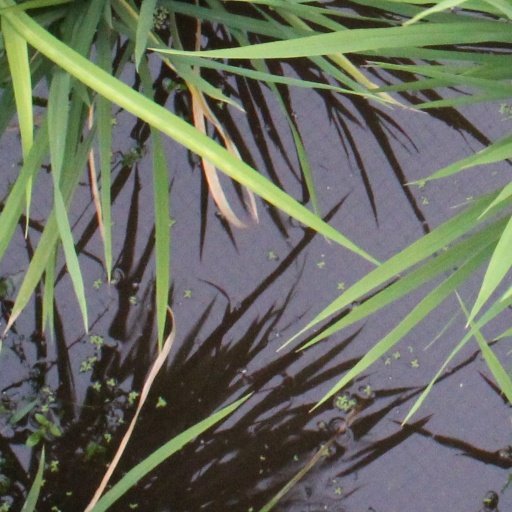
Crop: rice